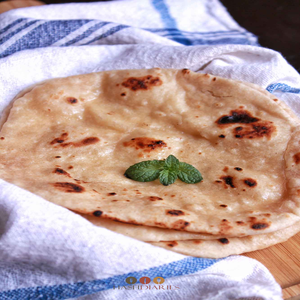
Dish: naan